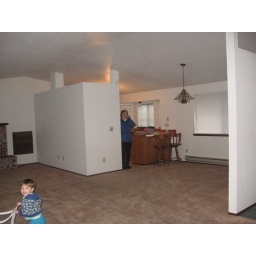
van and mom in the family room/dining room.  Mom is in the kitchen